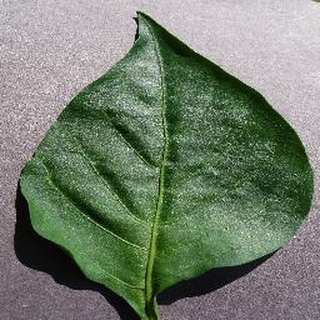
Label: healthy_bell_pepper